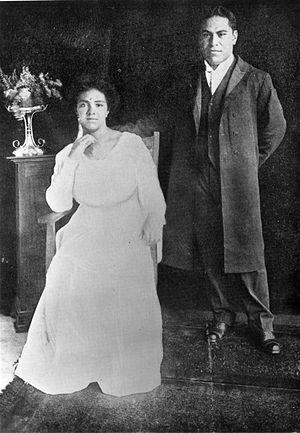
Viliami Tupoulahi Tungi Mailefihi, ou William Tungi, né en 1887 et mort en juillet 1941, est un homme d'État tongien. Prince héritier dans sa jeunesse, il est par la suite prince consort de la reine Salote Tupou III, et Premier ministre de celle-ci de 1923 à 1941.